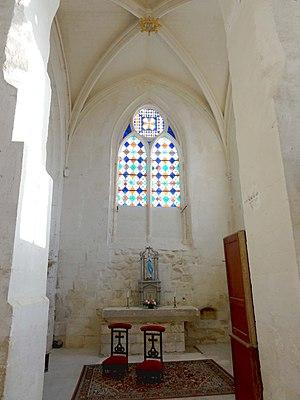
Intérieur de l'église - voir titre.
L'église Saint-Martin est une église catholique paroissiale située à Bailleval, en France. Le village est attesté dès le VIIᵉ siècle, et l'église romane actuelle succède sans doute à un édifice plus ancien. Elle est dédiée à saint Martin de Tours. Sa partie la plus ancienne est la seconde travée du chœur, et date des années 1120. Elle possède l'une des voûtes d'ogives les plus anciennes du département, et l'extérieur se signale en outre par sa décoration soignée et inhabituelle. La première travée du chœur date des années 1140, et est également voûtée d'ogives dès l'origine, mais plus sobre à l'extérieur. La grande nef non voûtée ne devrait, en toute logique, pas être antérieure. L'on note l'absence de clocher au-dessus de la première travée du chœur, contrairement à la règle au XIIᵉ siècle et au XIIIᵉ siècle dans le Beauvaisis : il devait donc y avoir un clocher roman à l'emplacement du clocher gothique du milieu du XIIIᵉ siècle, précédé par une petite nef à l'emplacement du bas-côté édifié également au XIIIᵉ siècle, ou quelque temps après.